Mespilodaphne quixos

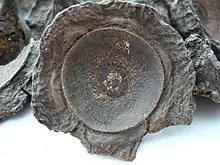
front cupule

The oils have previously been used in the traditional medicine of some Amazonian tribes for their anti-inflammatory properties and some peer-reviewed data also support this theory.